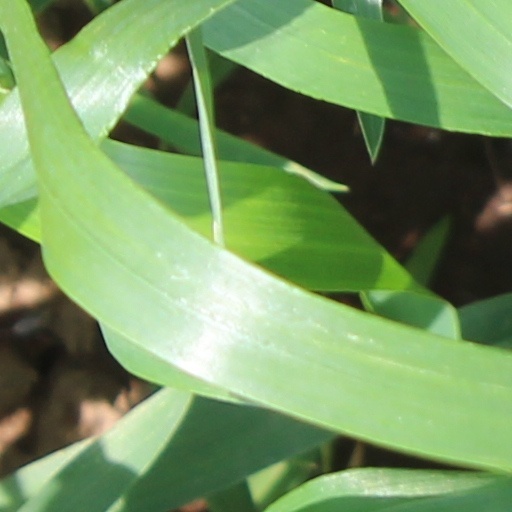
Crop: wheat